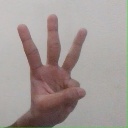
अक्षर: व